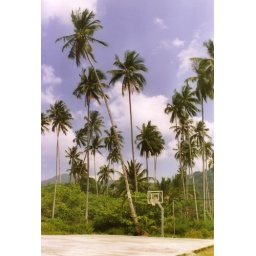
basket ball in the jungle